Xanthorrhoea johnsonii

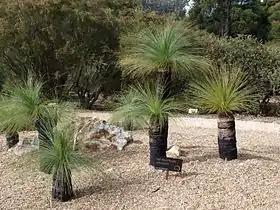
Xanthorrhoea johnsonii in Australian National Botanic Gardens

Xanthorrhoea johnsonii (also known as Johnson's Grass Tree) is a large plant in the genus "Xanthorrhoea" found in eastern Australia. The trunk can grow to 5 metres tall. Older foliage is very strong, hence one of the common names being "steel grass", and is commonly used in floral design where it can be bent and looped without breaking.